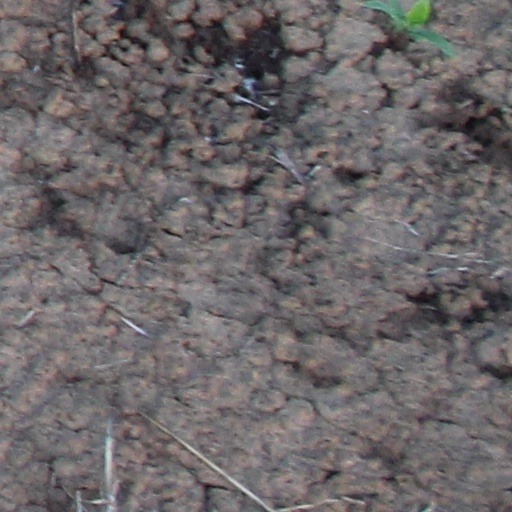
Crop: wheat